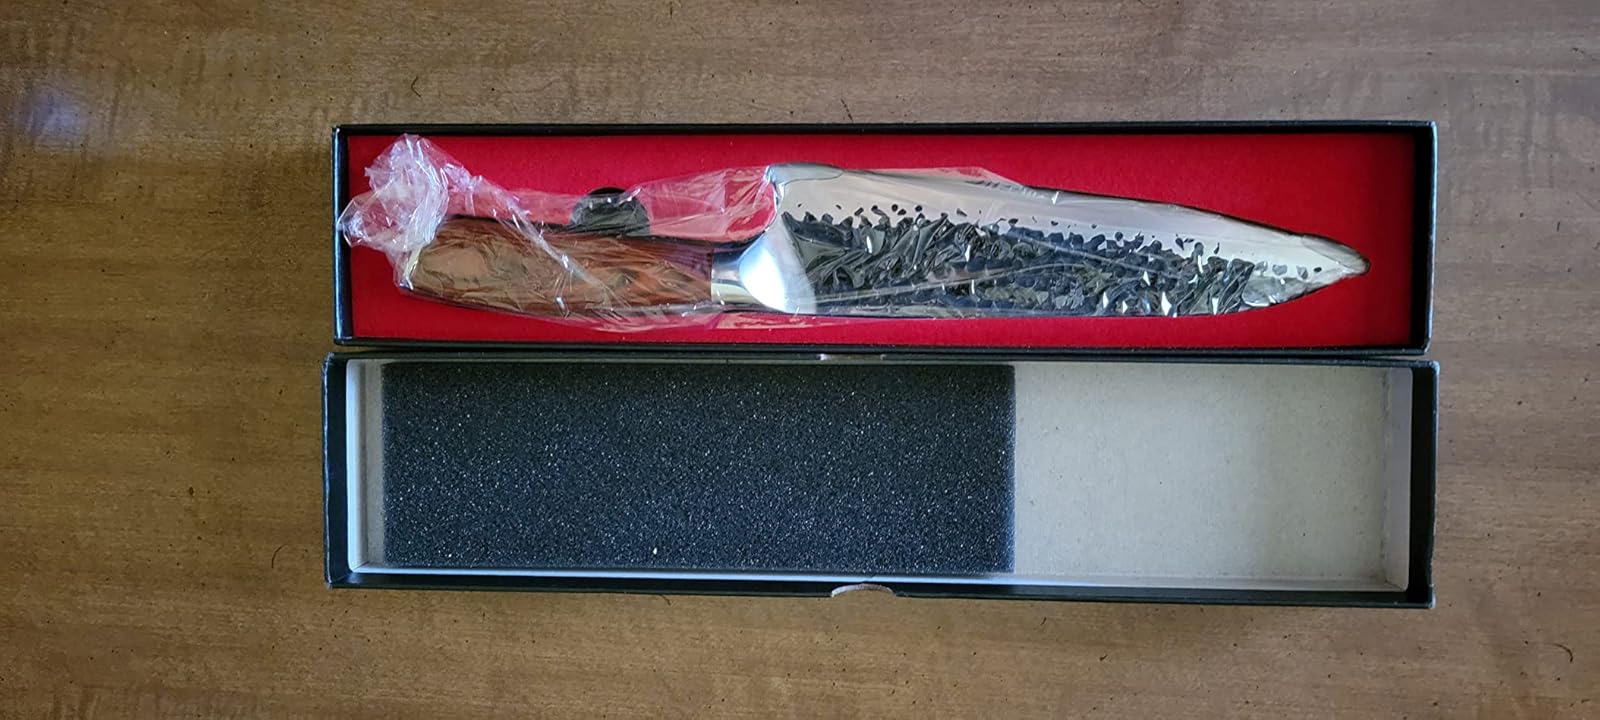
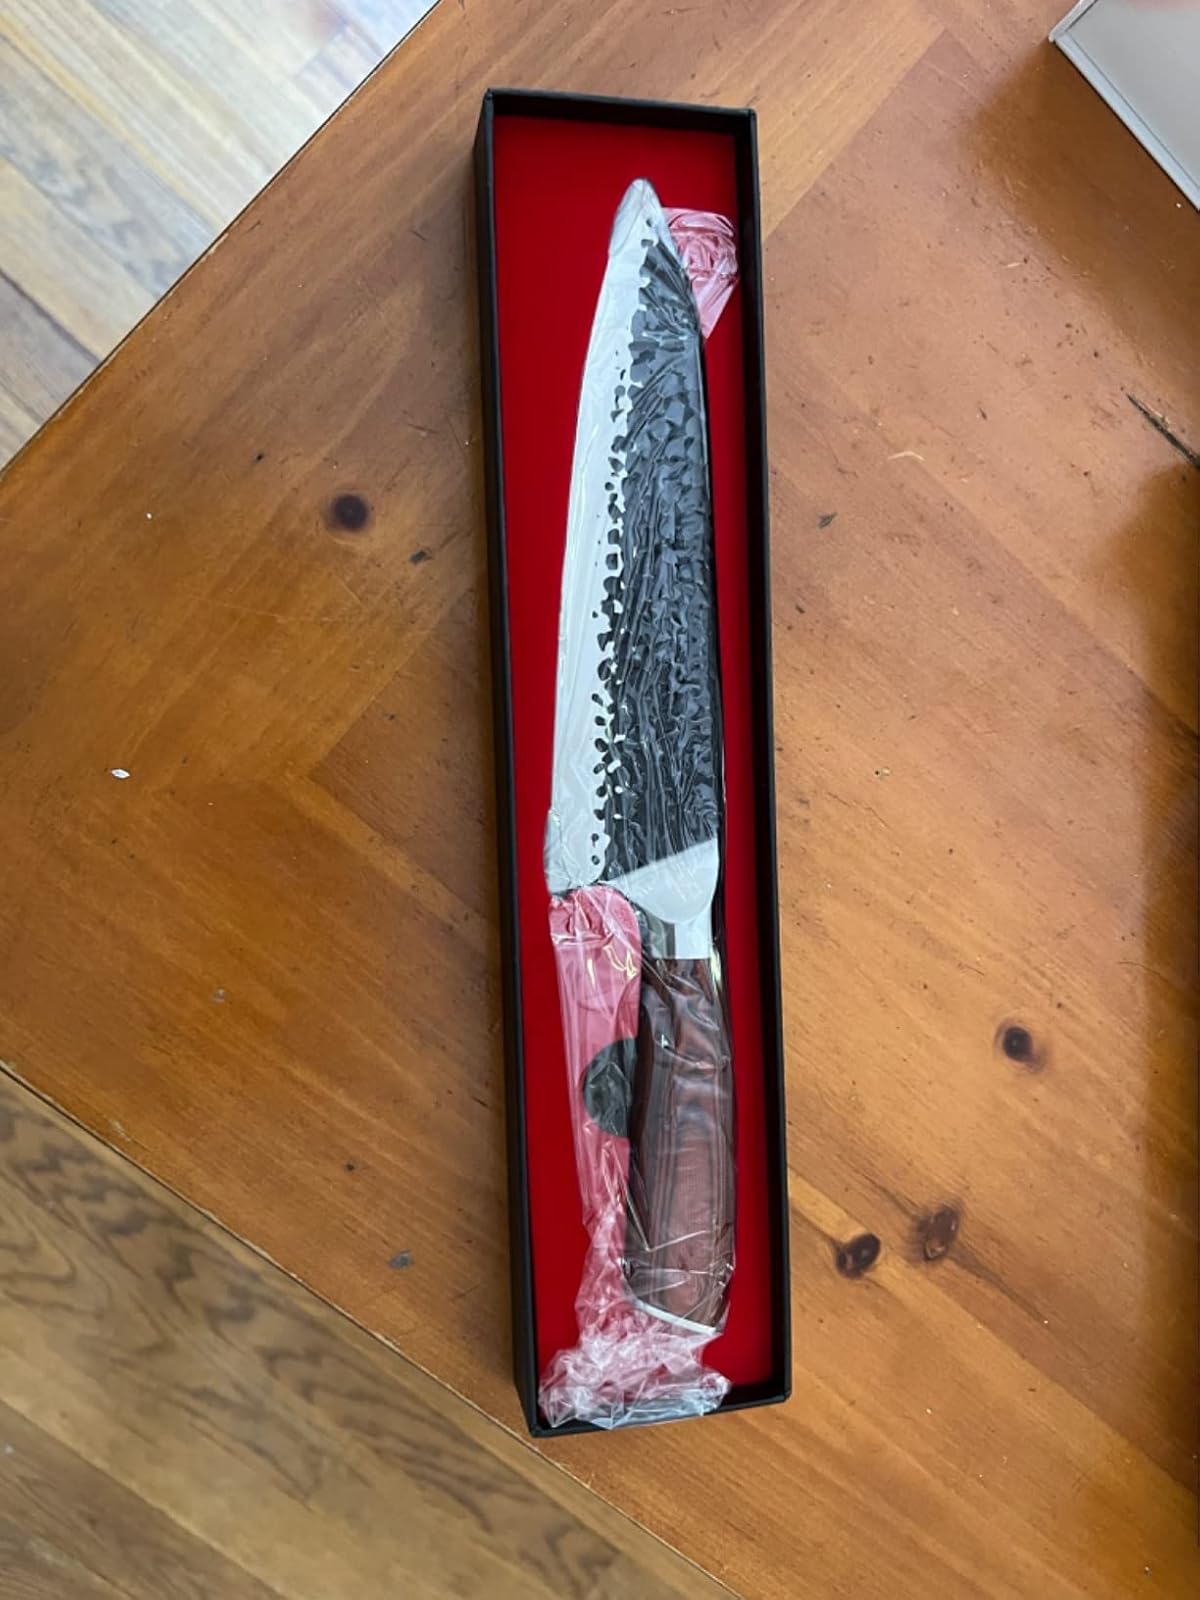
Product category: items_knife
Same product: yes